Answer in natural language. Considering the relative positions, is black shelving unit with two shelves above or below black lshaped countertop? Choose between the following options: below or above
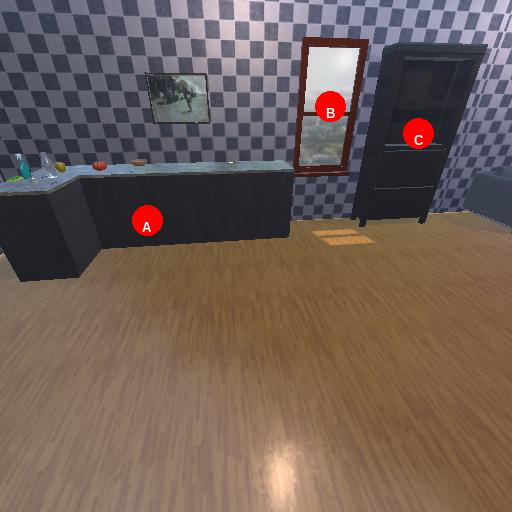
<answer>above</answer>